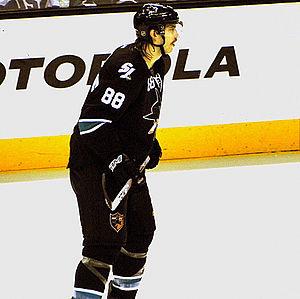
Brent Burns est un joueur professionnel canadien de hockey sur glace. Il évolue au poste de défenseur.